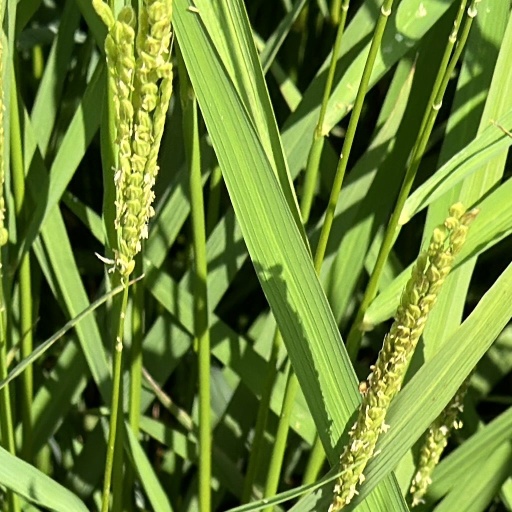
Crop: rice